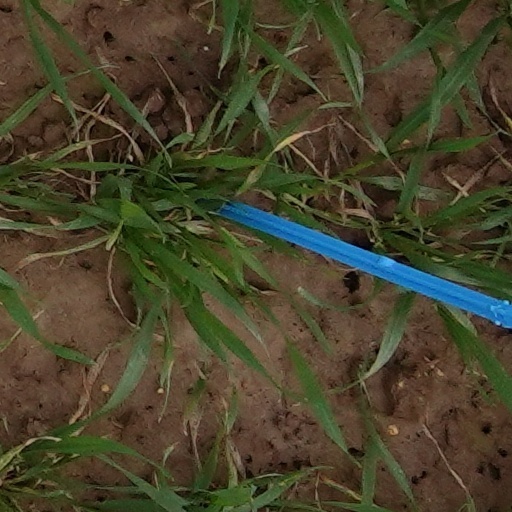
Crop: wheat